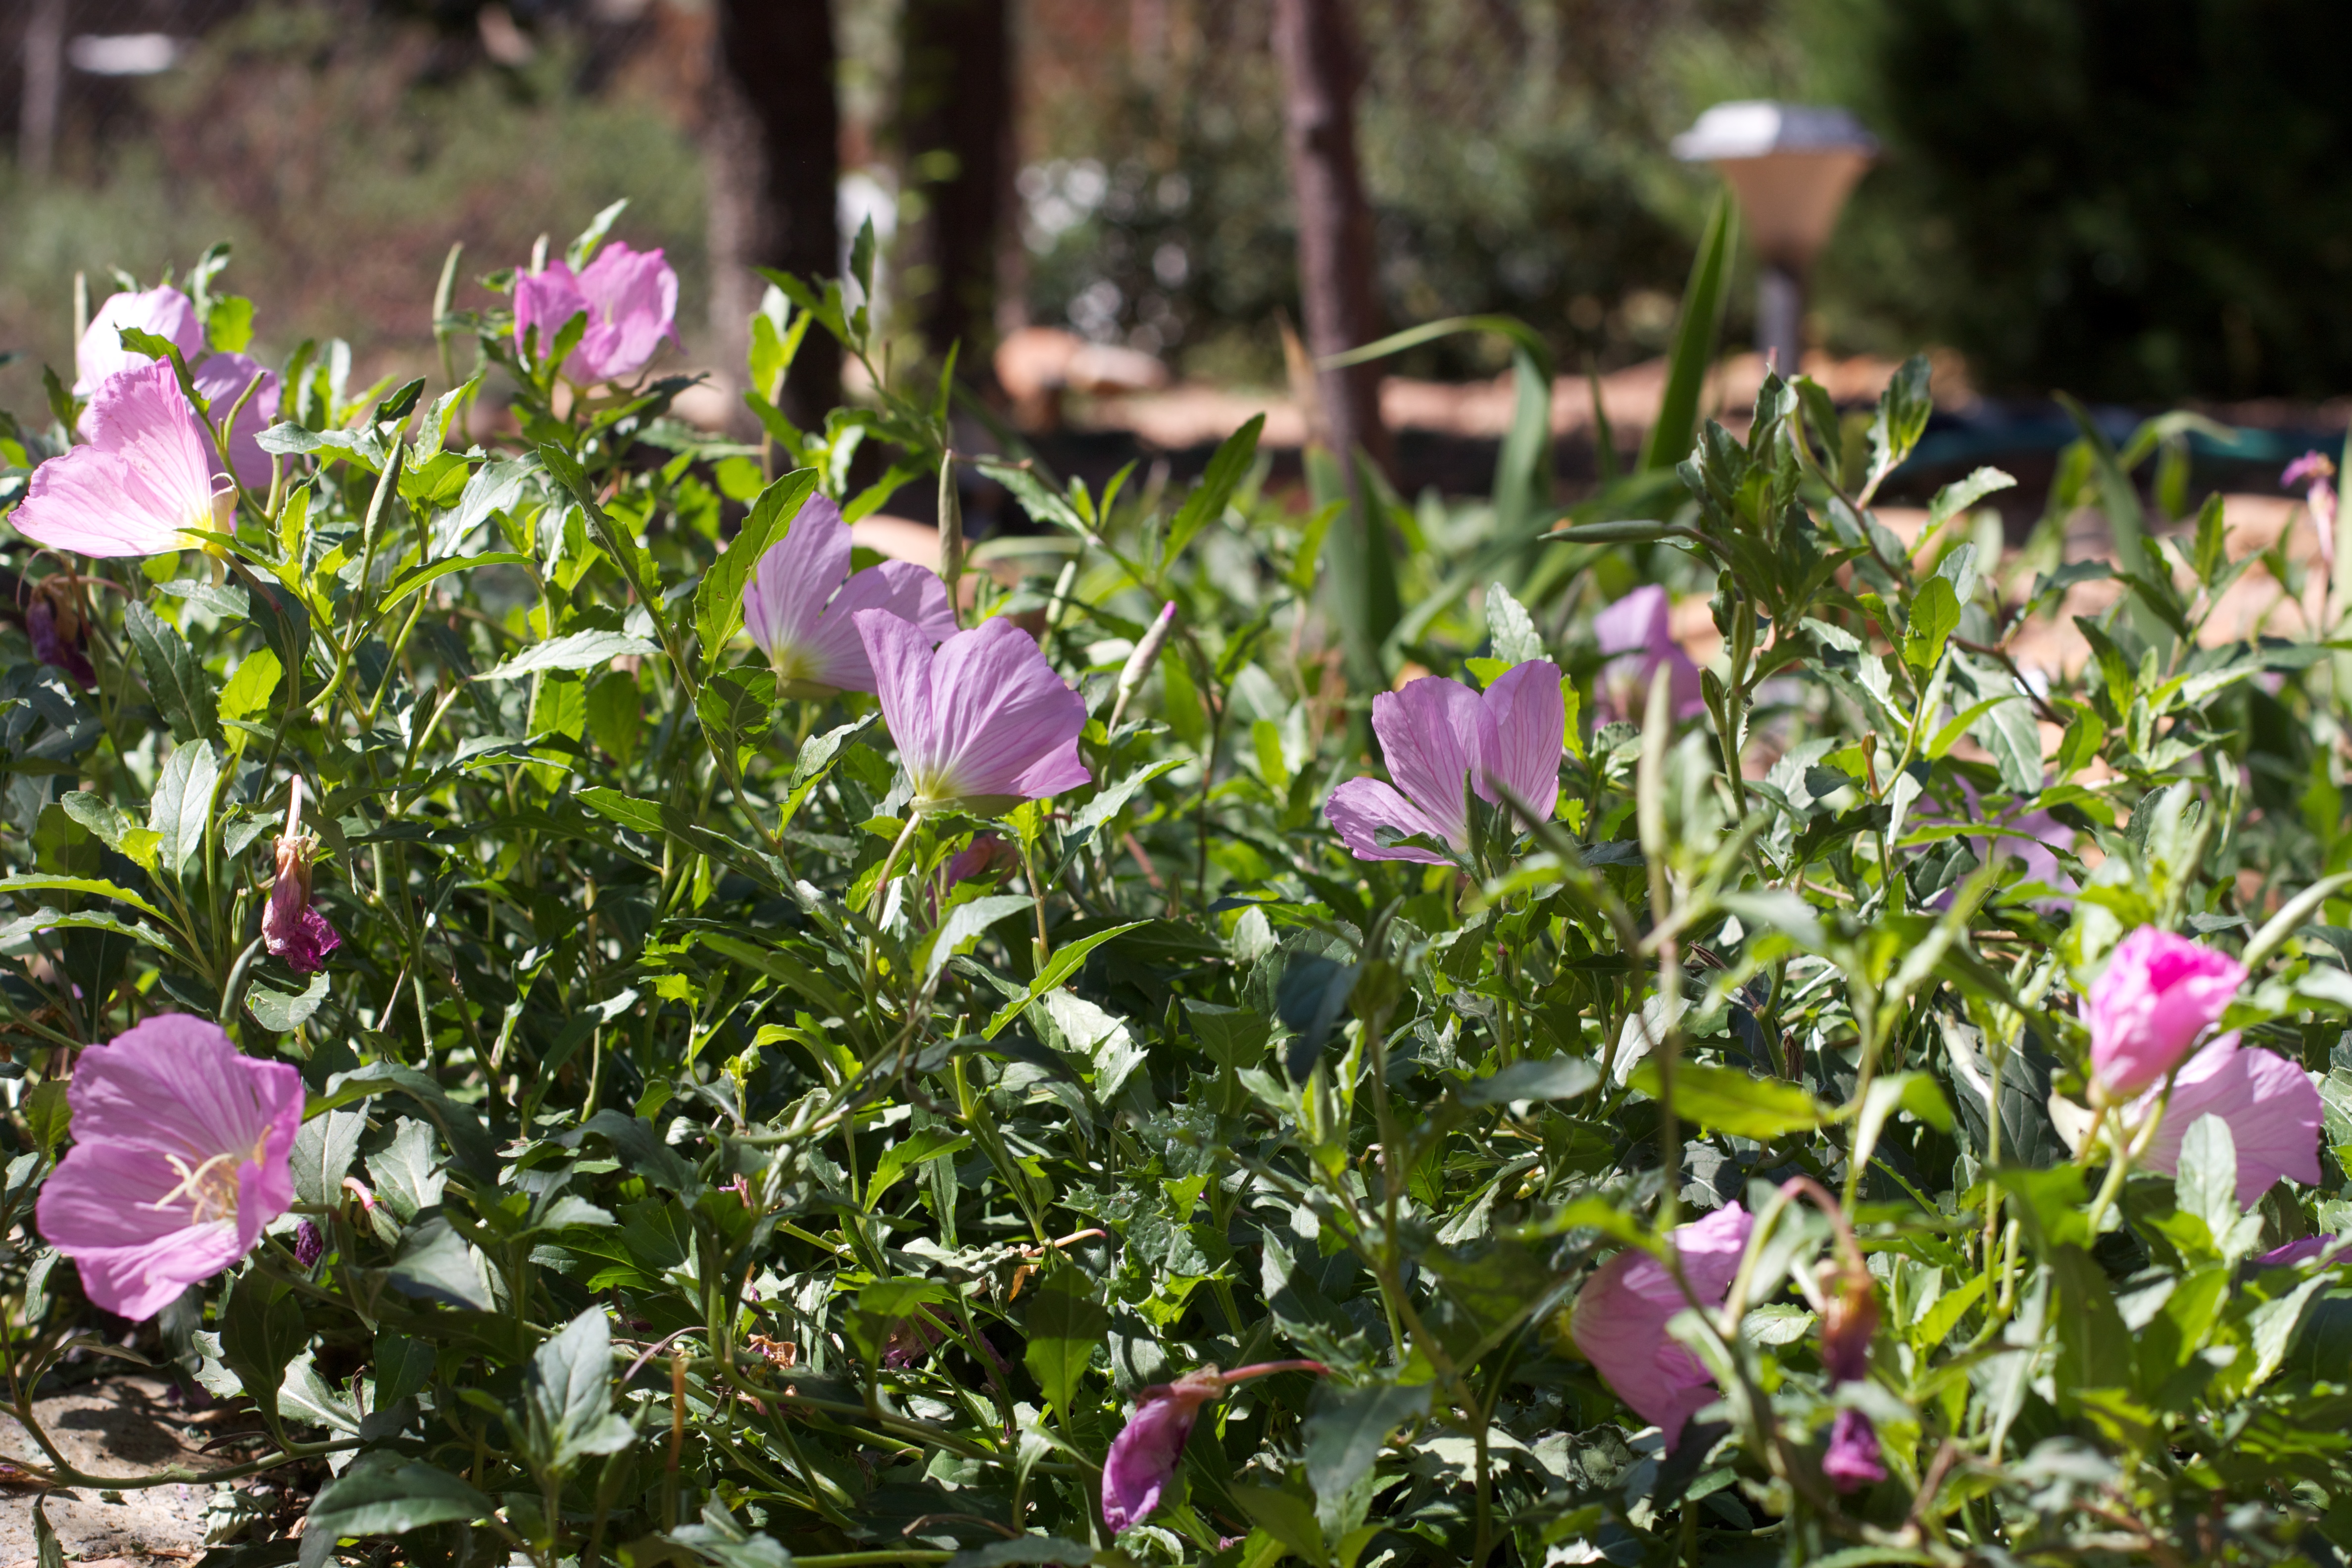
blossom, plant, flower, botany, garden, flora, wildflower, flowering plant, land plant, violet family